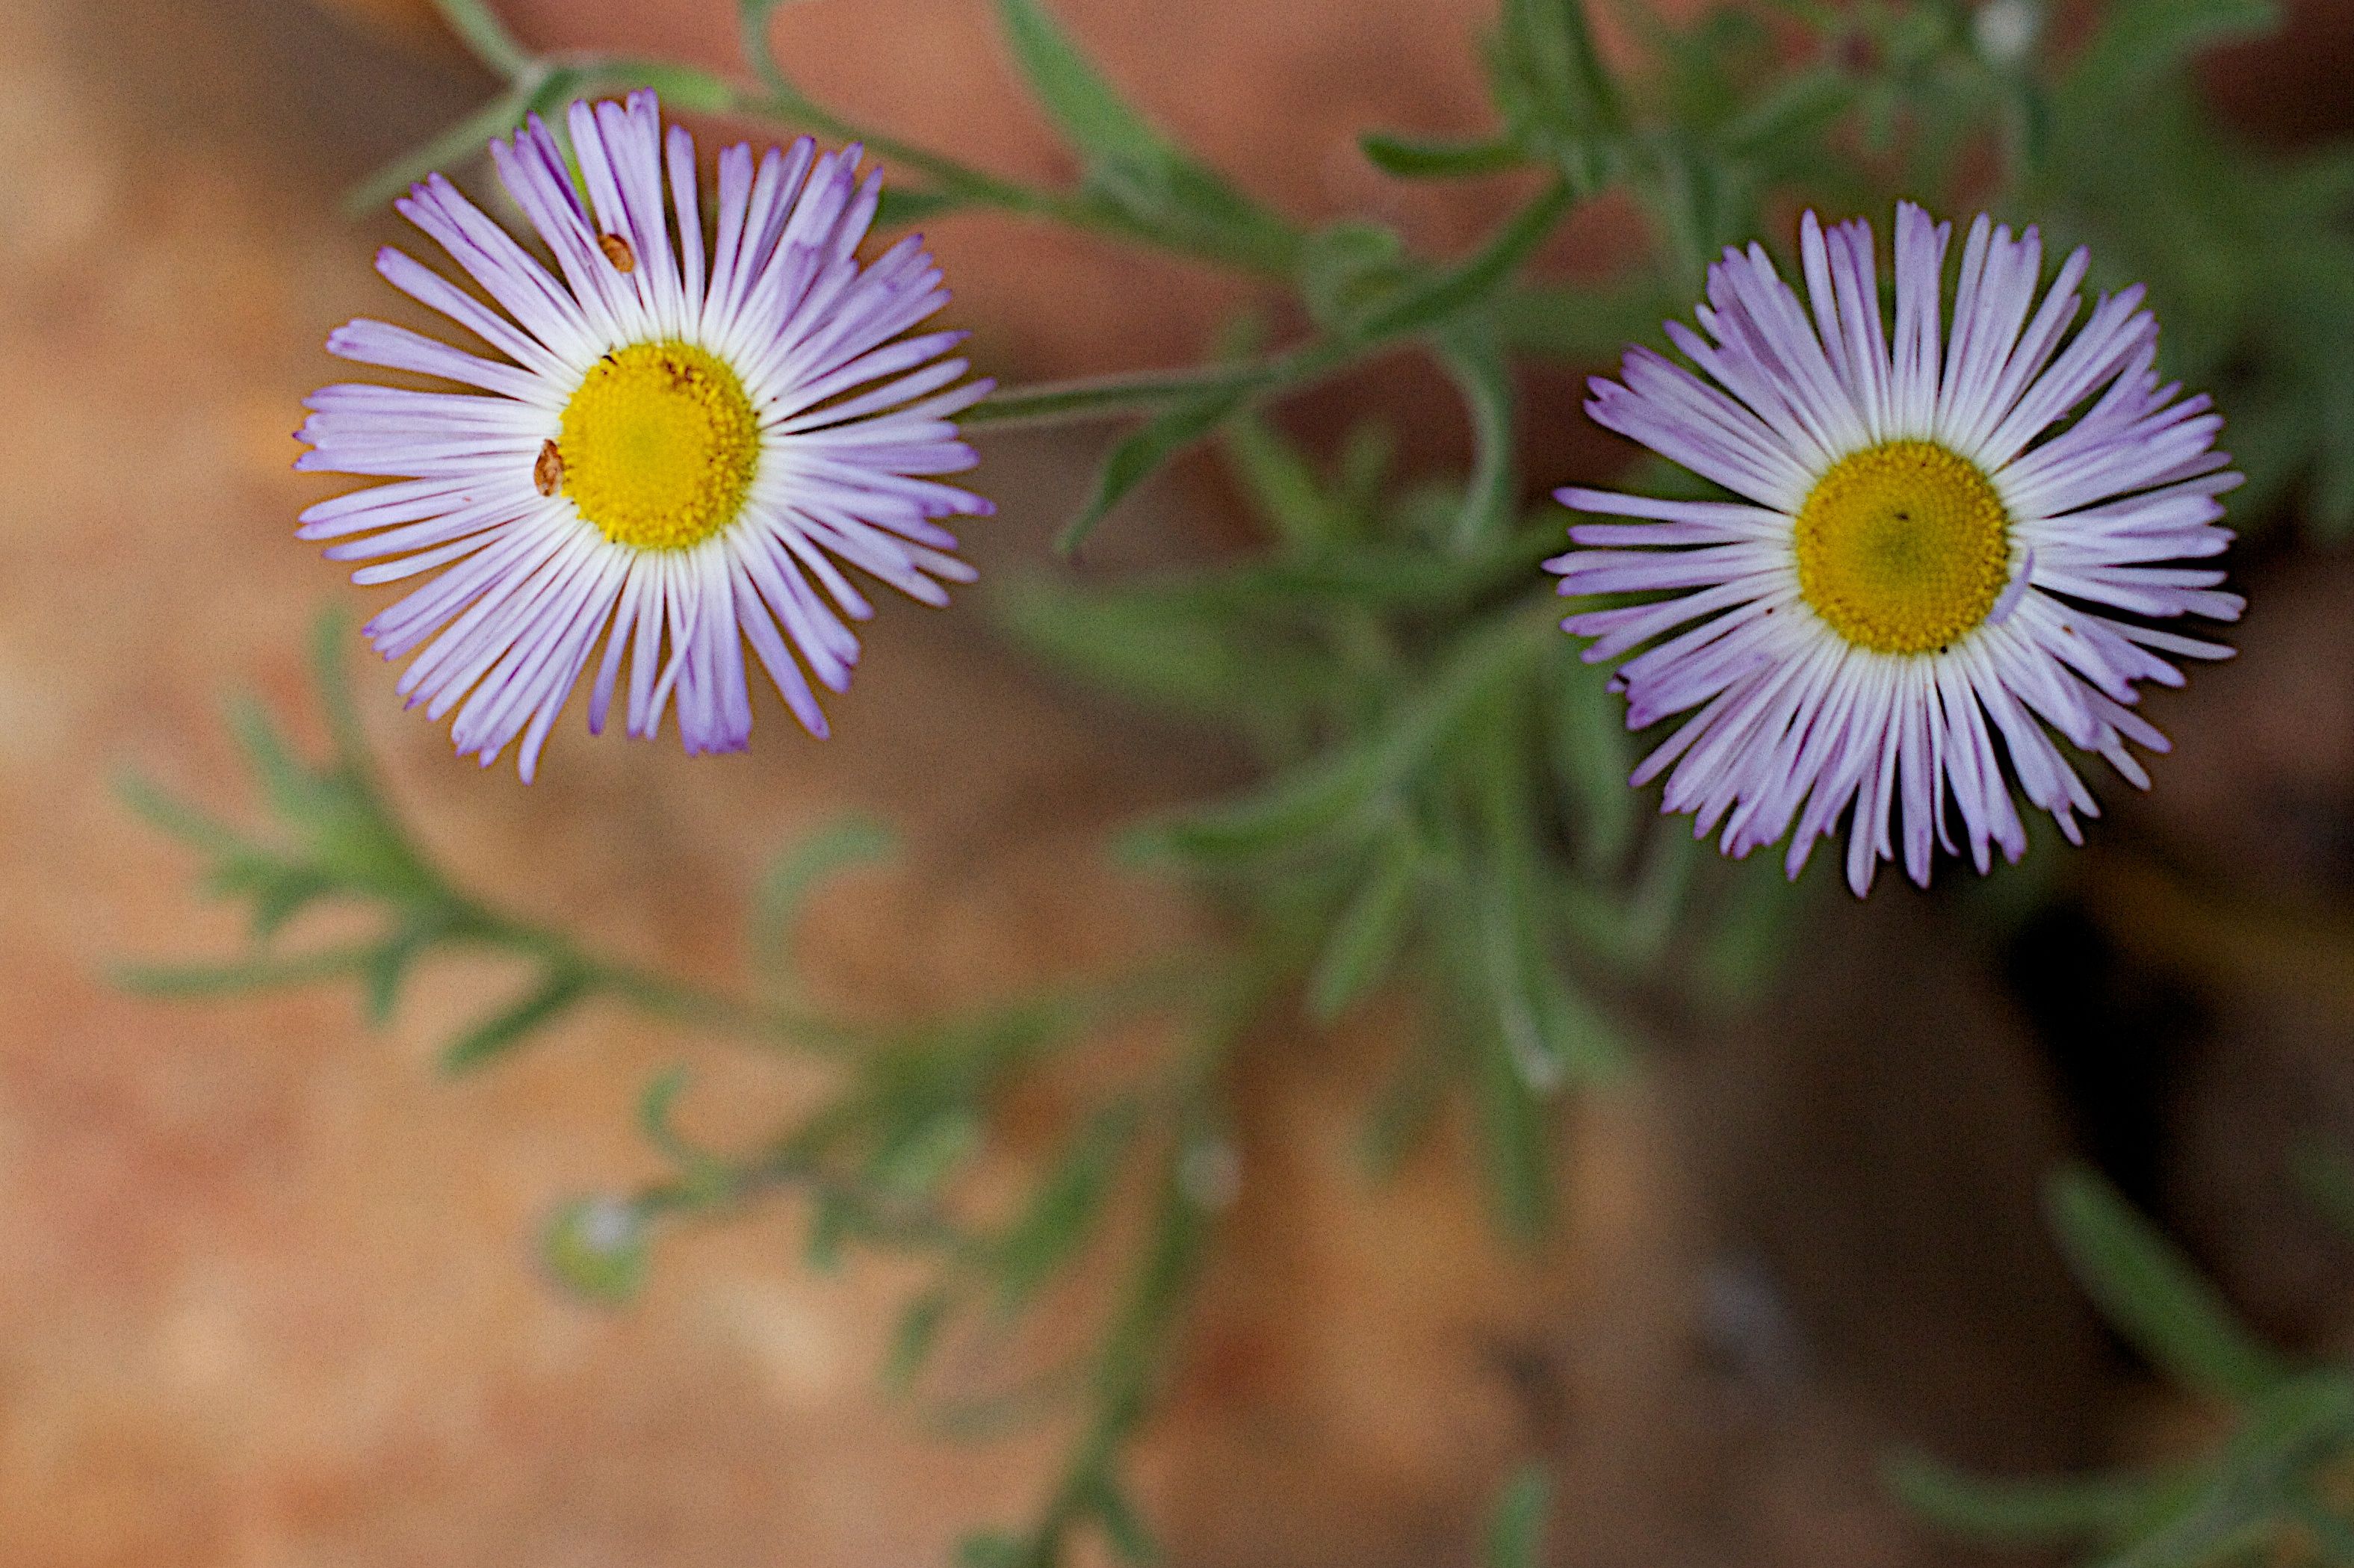
flower, flora, plant, nature, macro photography, photography, daisy, close up, botany, land plant, petal, daisy family, wildflower, flowering plant, plant stem, annual plant, blossom